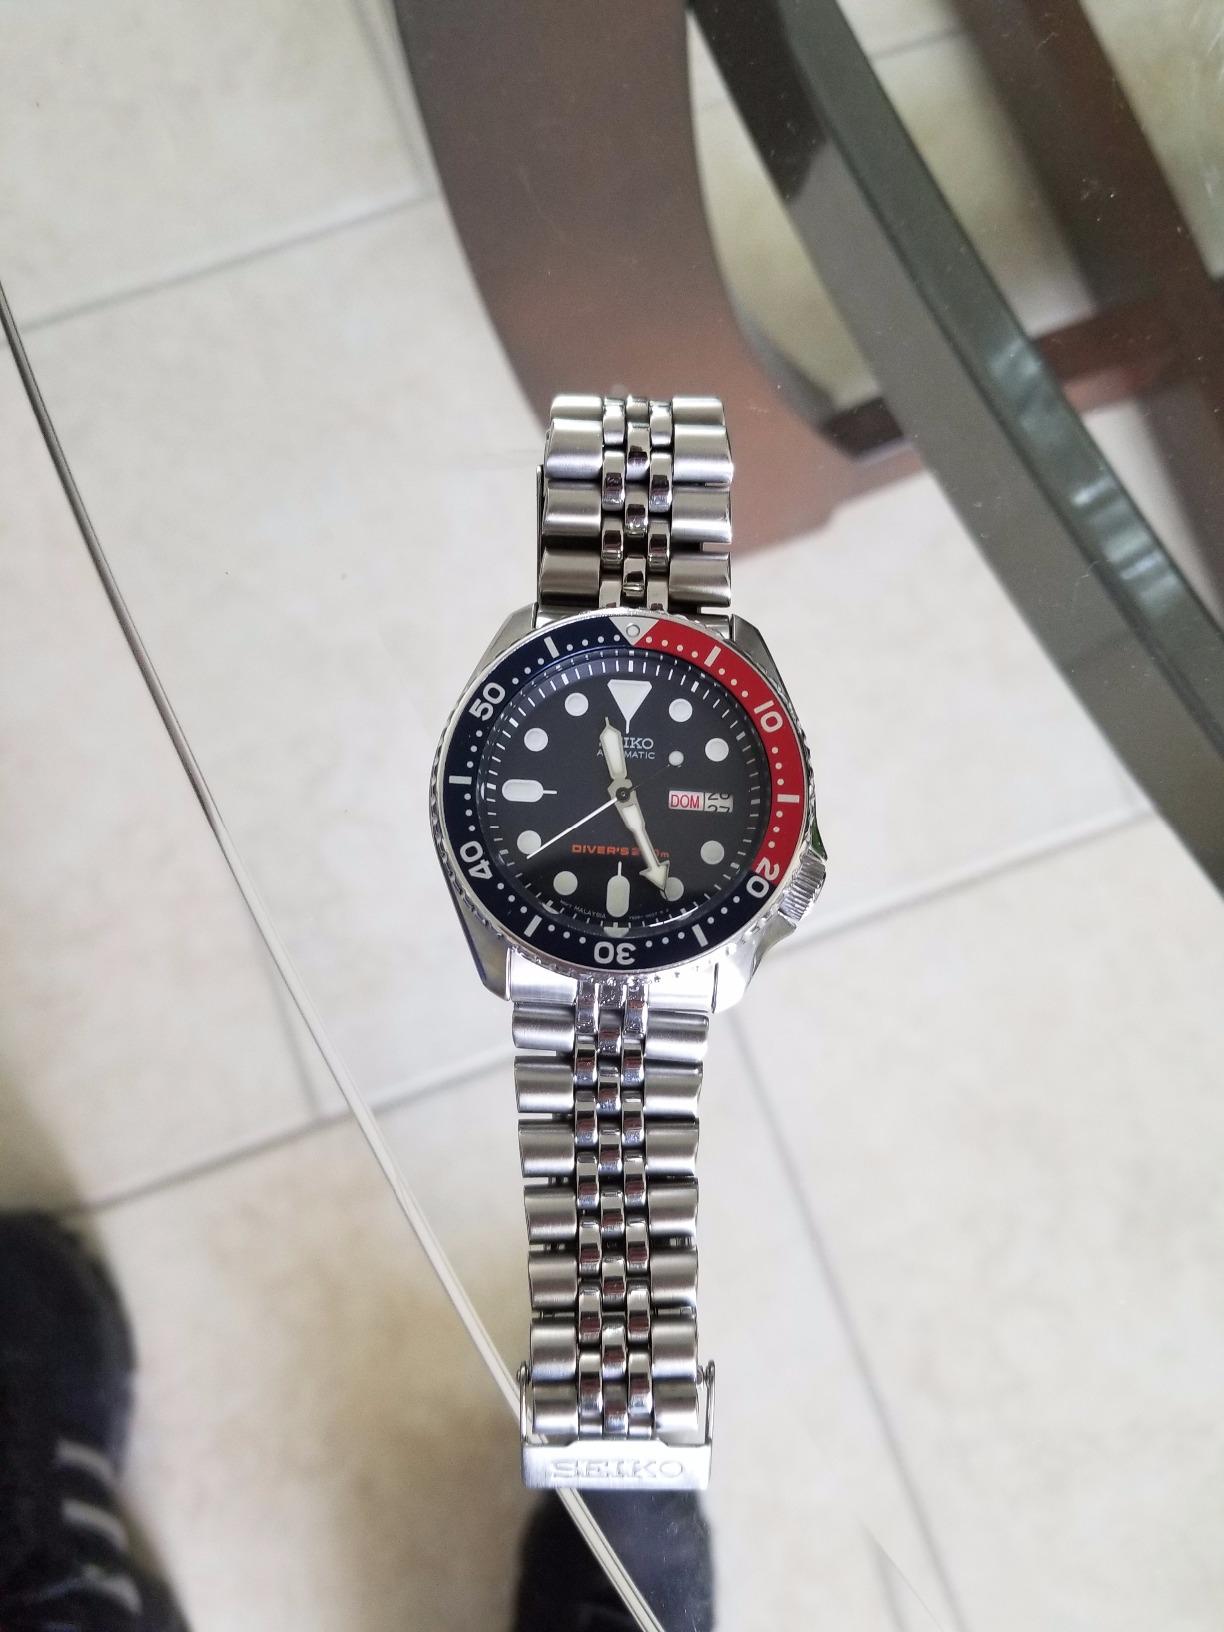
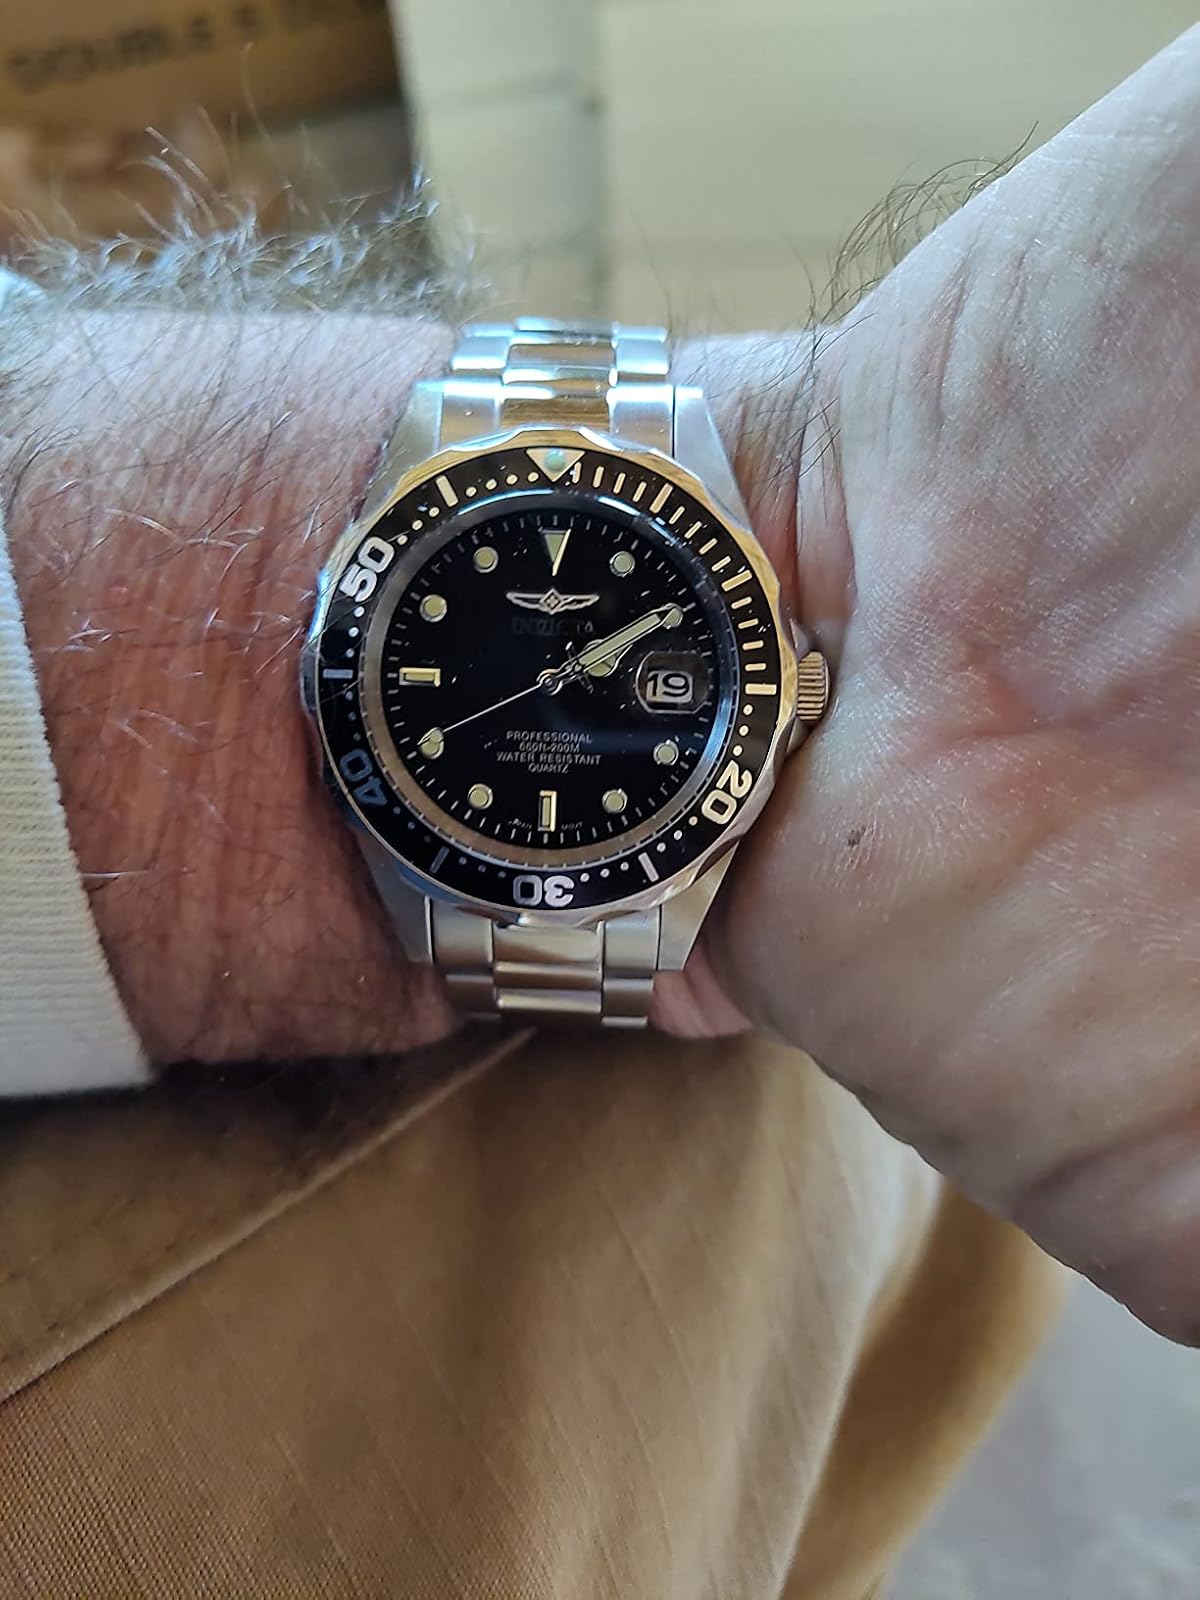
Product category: accessories_watch
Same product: no